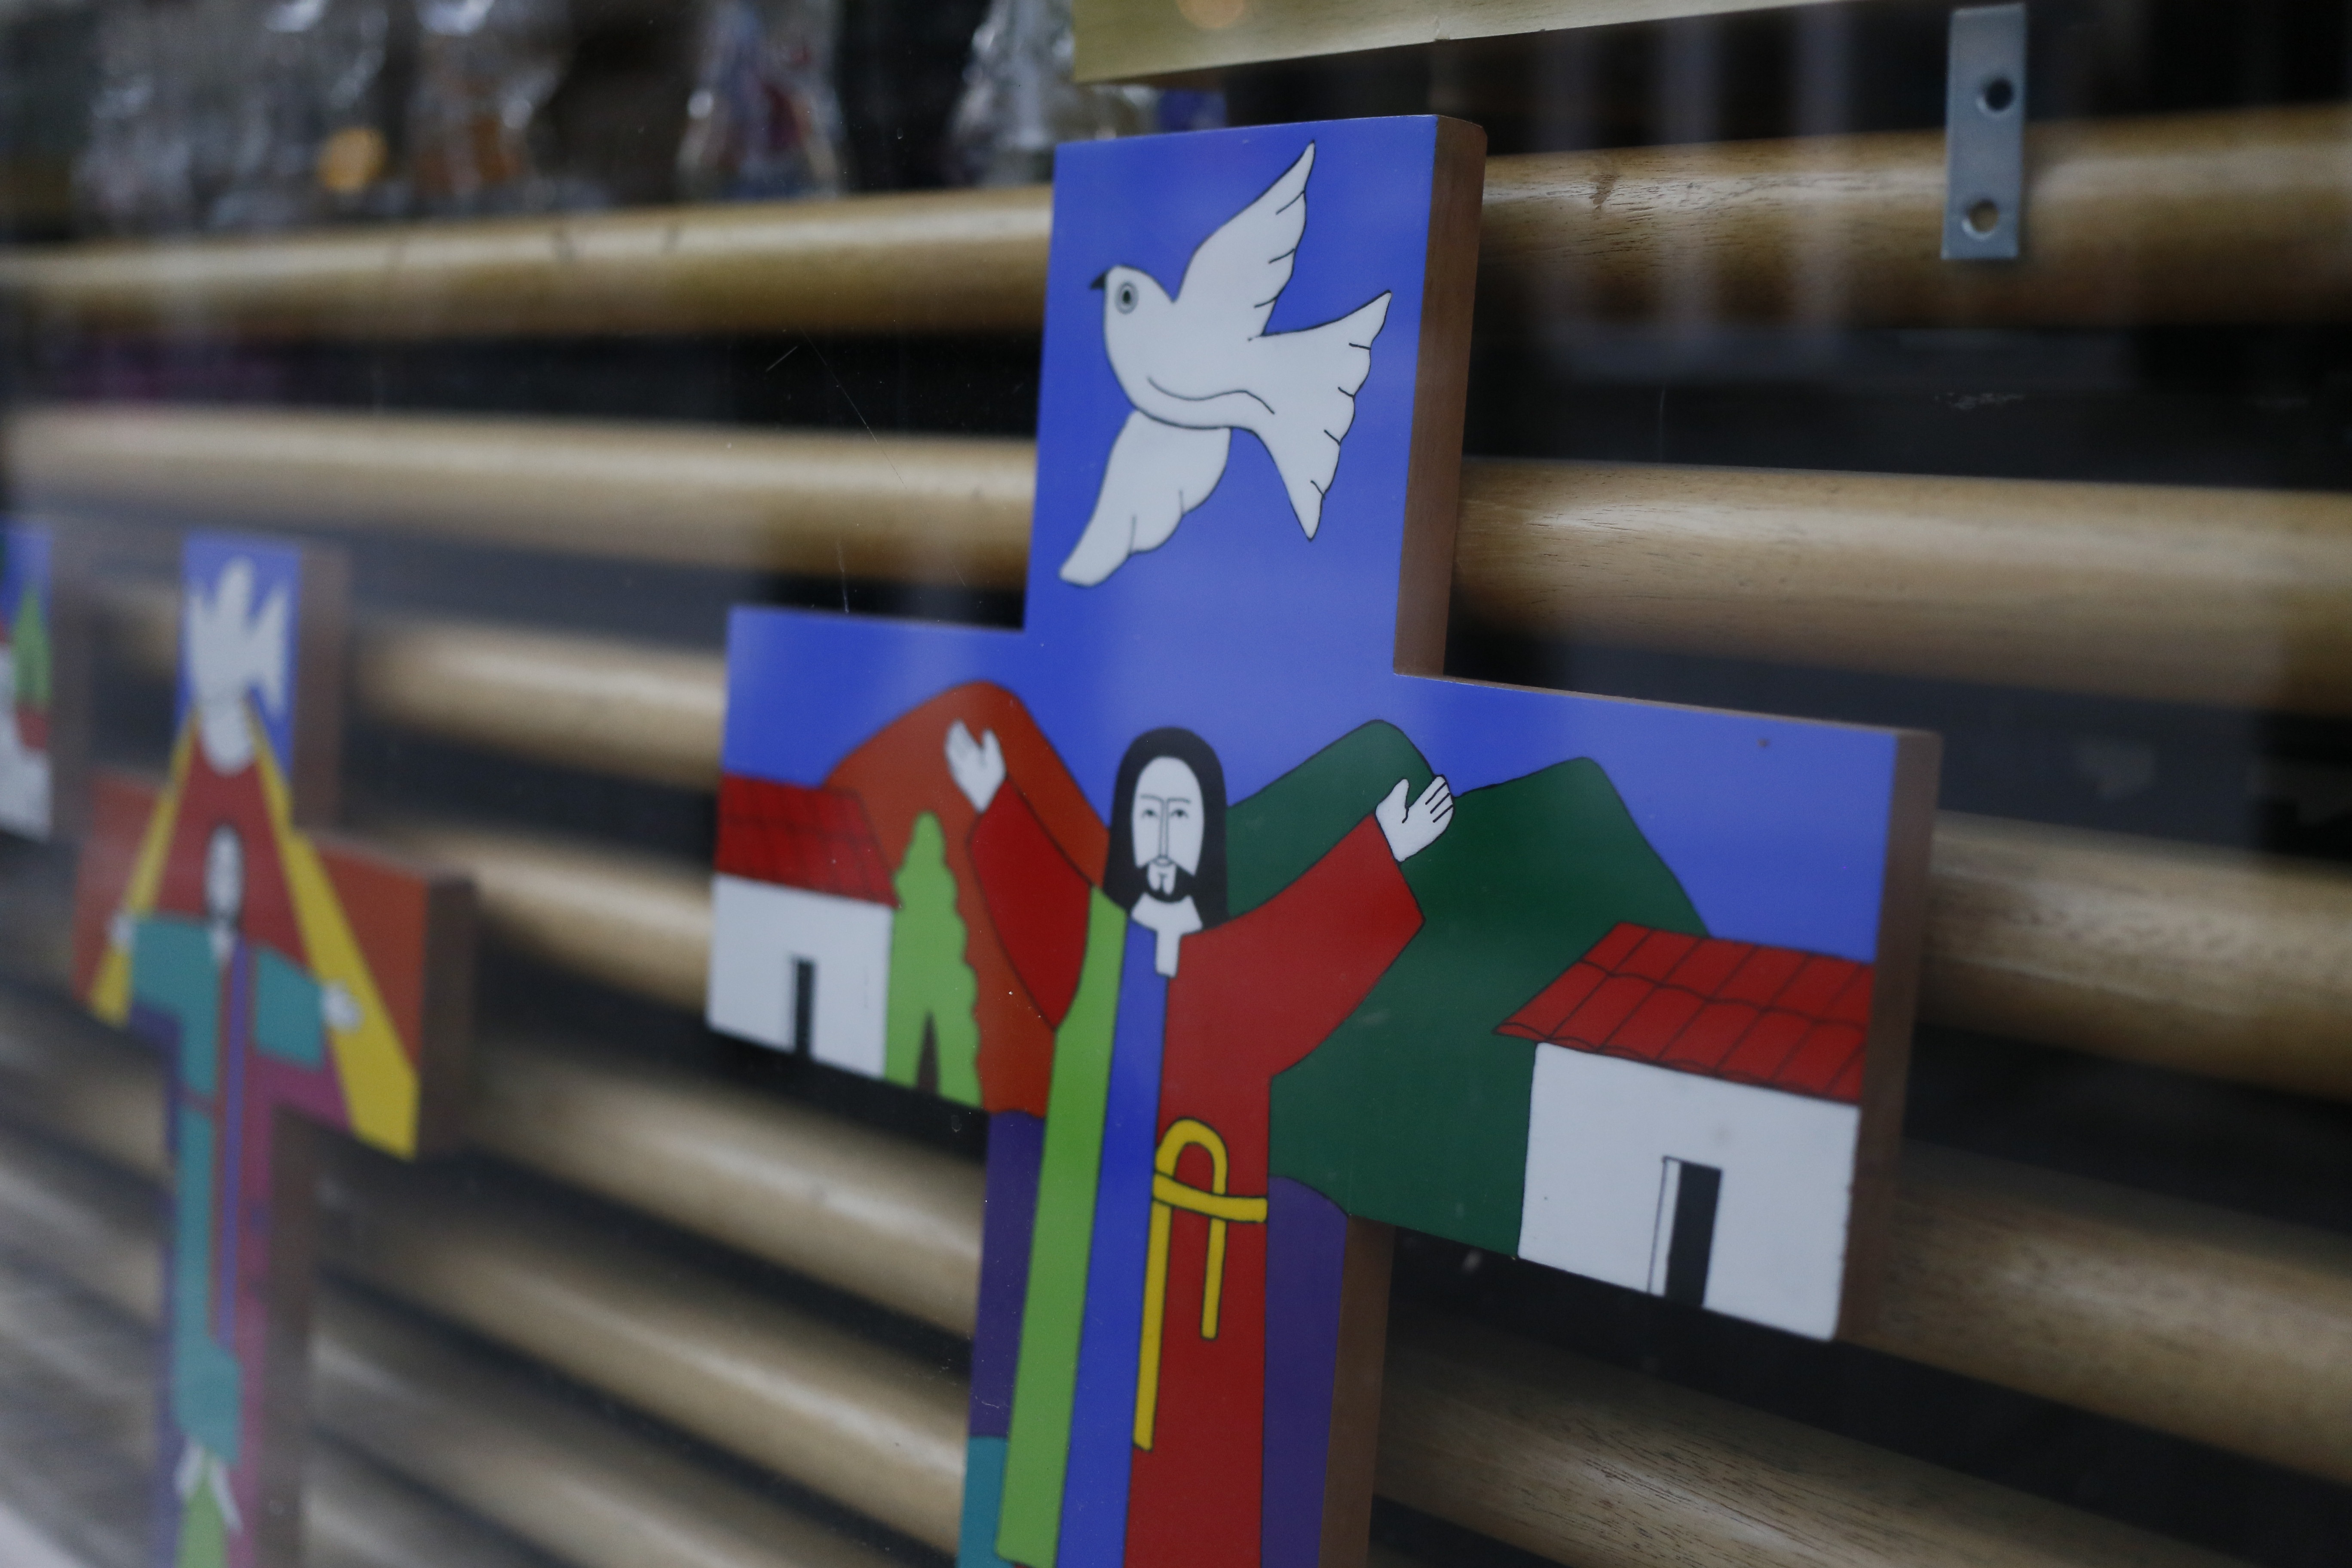
number, red, vehicle, color, blue, toy, jesus, shape, reykjavik, crosses